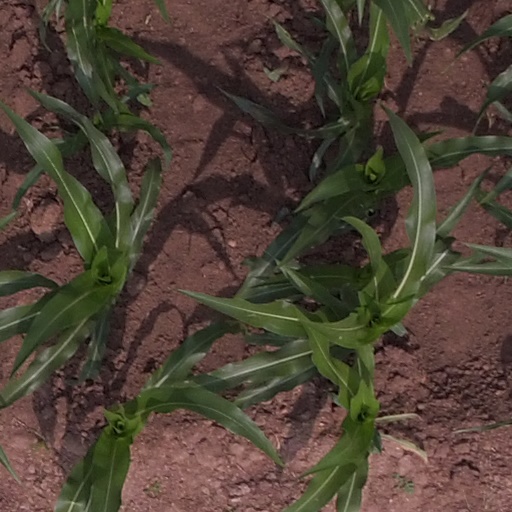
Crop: maize; corn